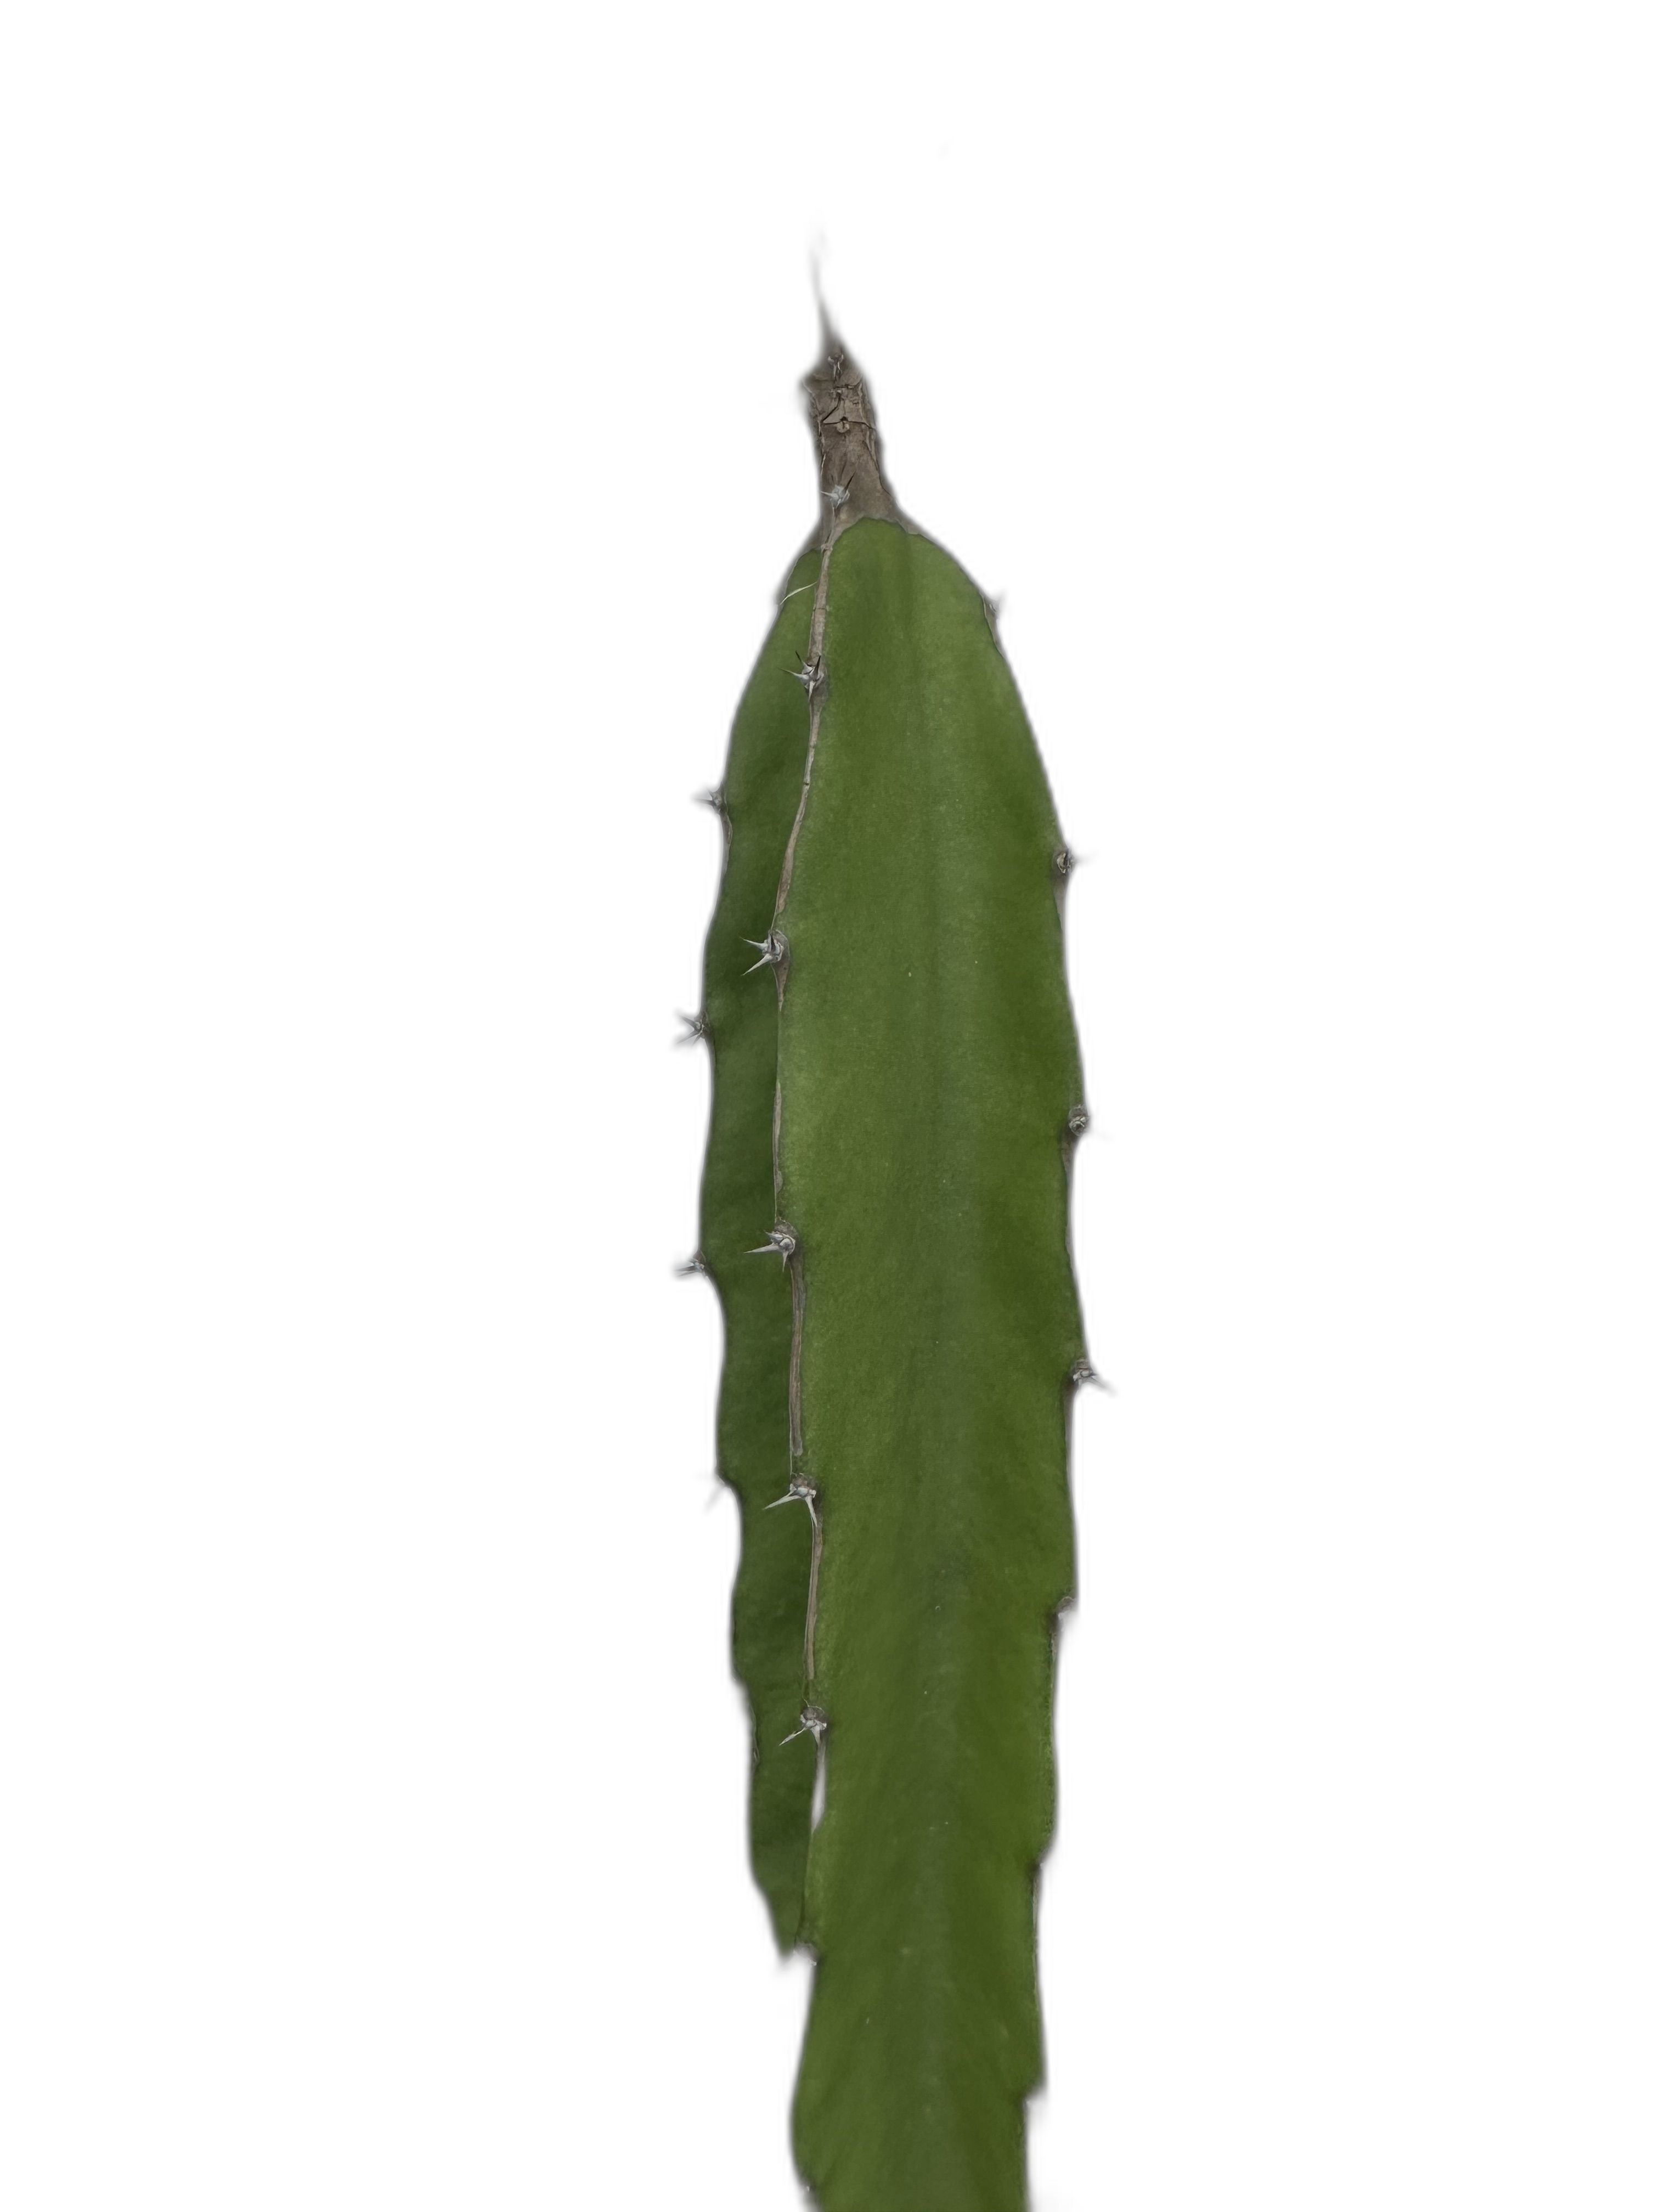
Label: Good leaf